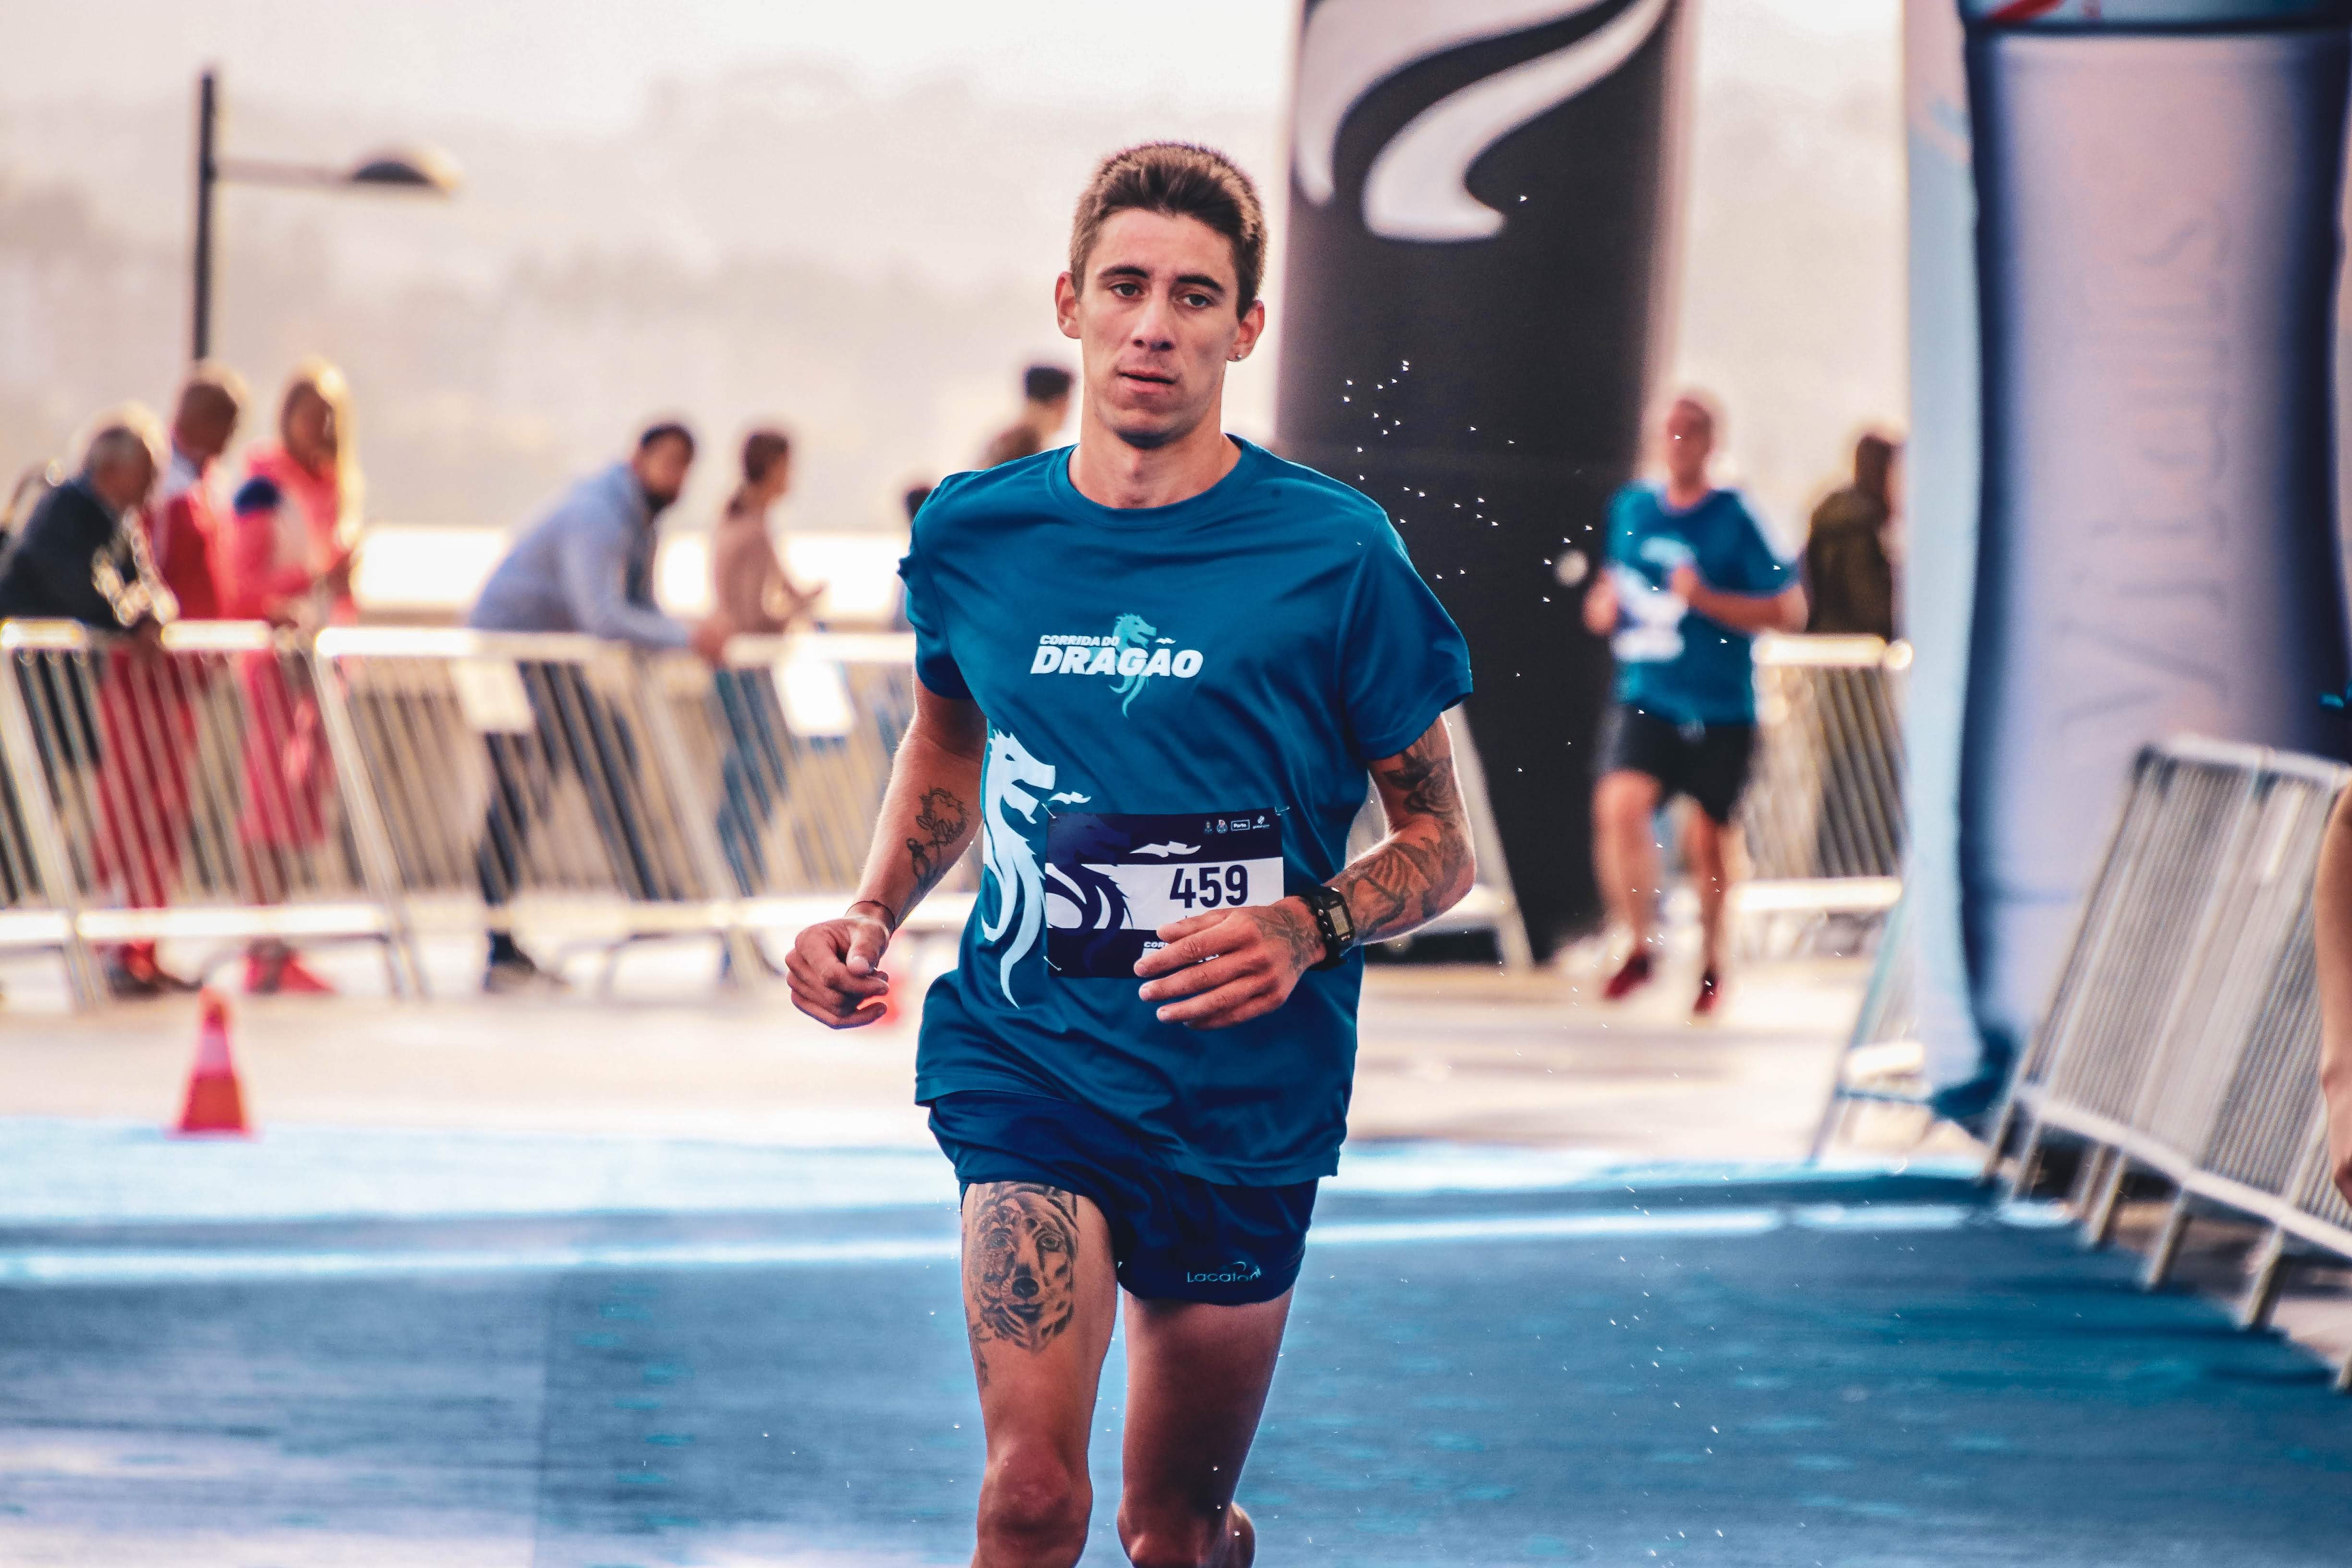
running, long distance running, recreation, outdoor recreation, marathon, endurance sports, individual sports, ultramarathon, athlete, half marathon, water, duathlon, sports, exercise, athletics, triathlon, racewalking, cross country running